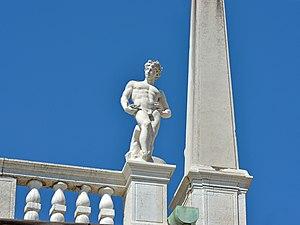
Detail de la fassade de la Biblioteca Marciana à Venise.